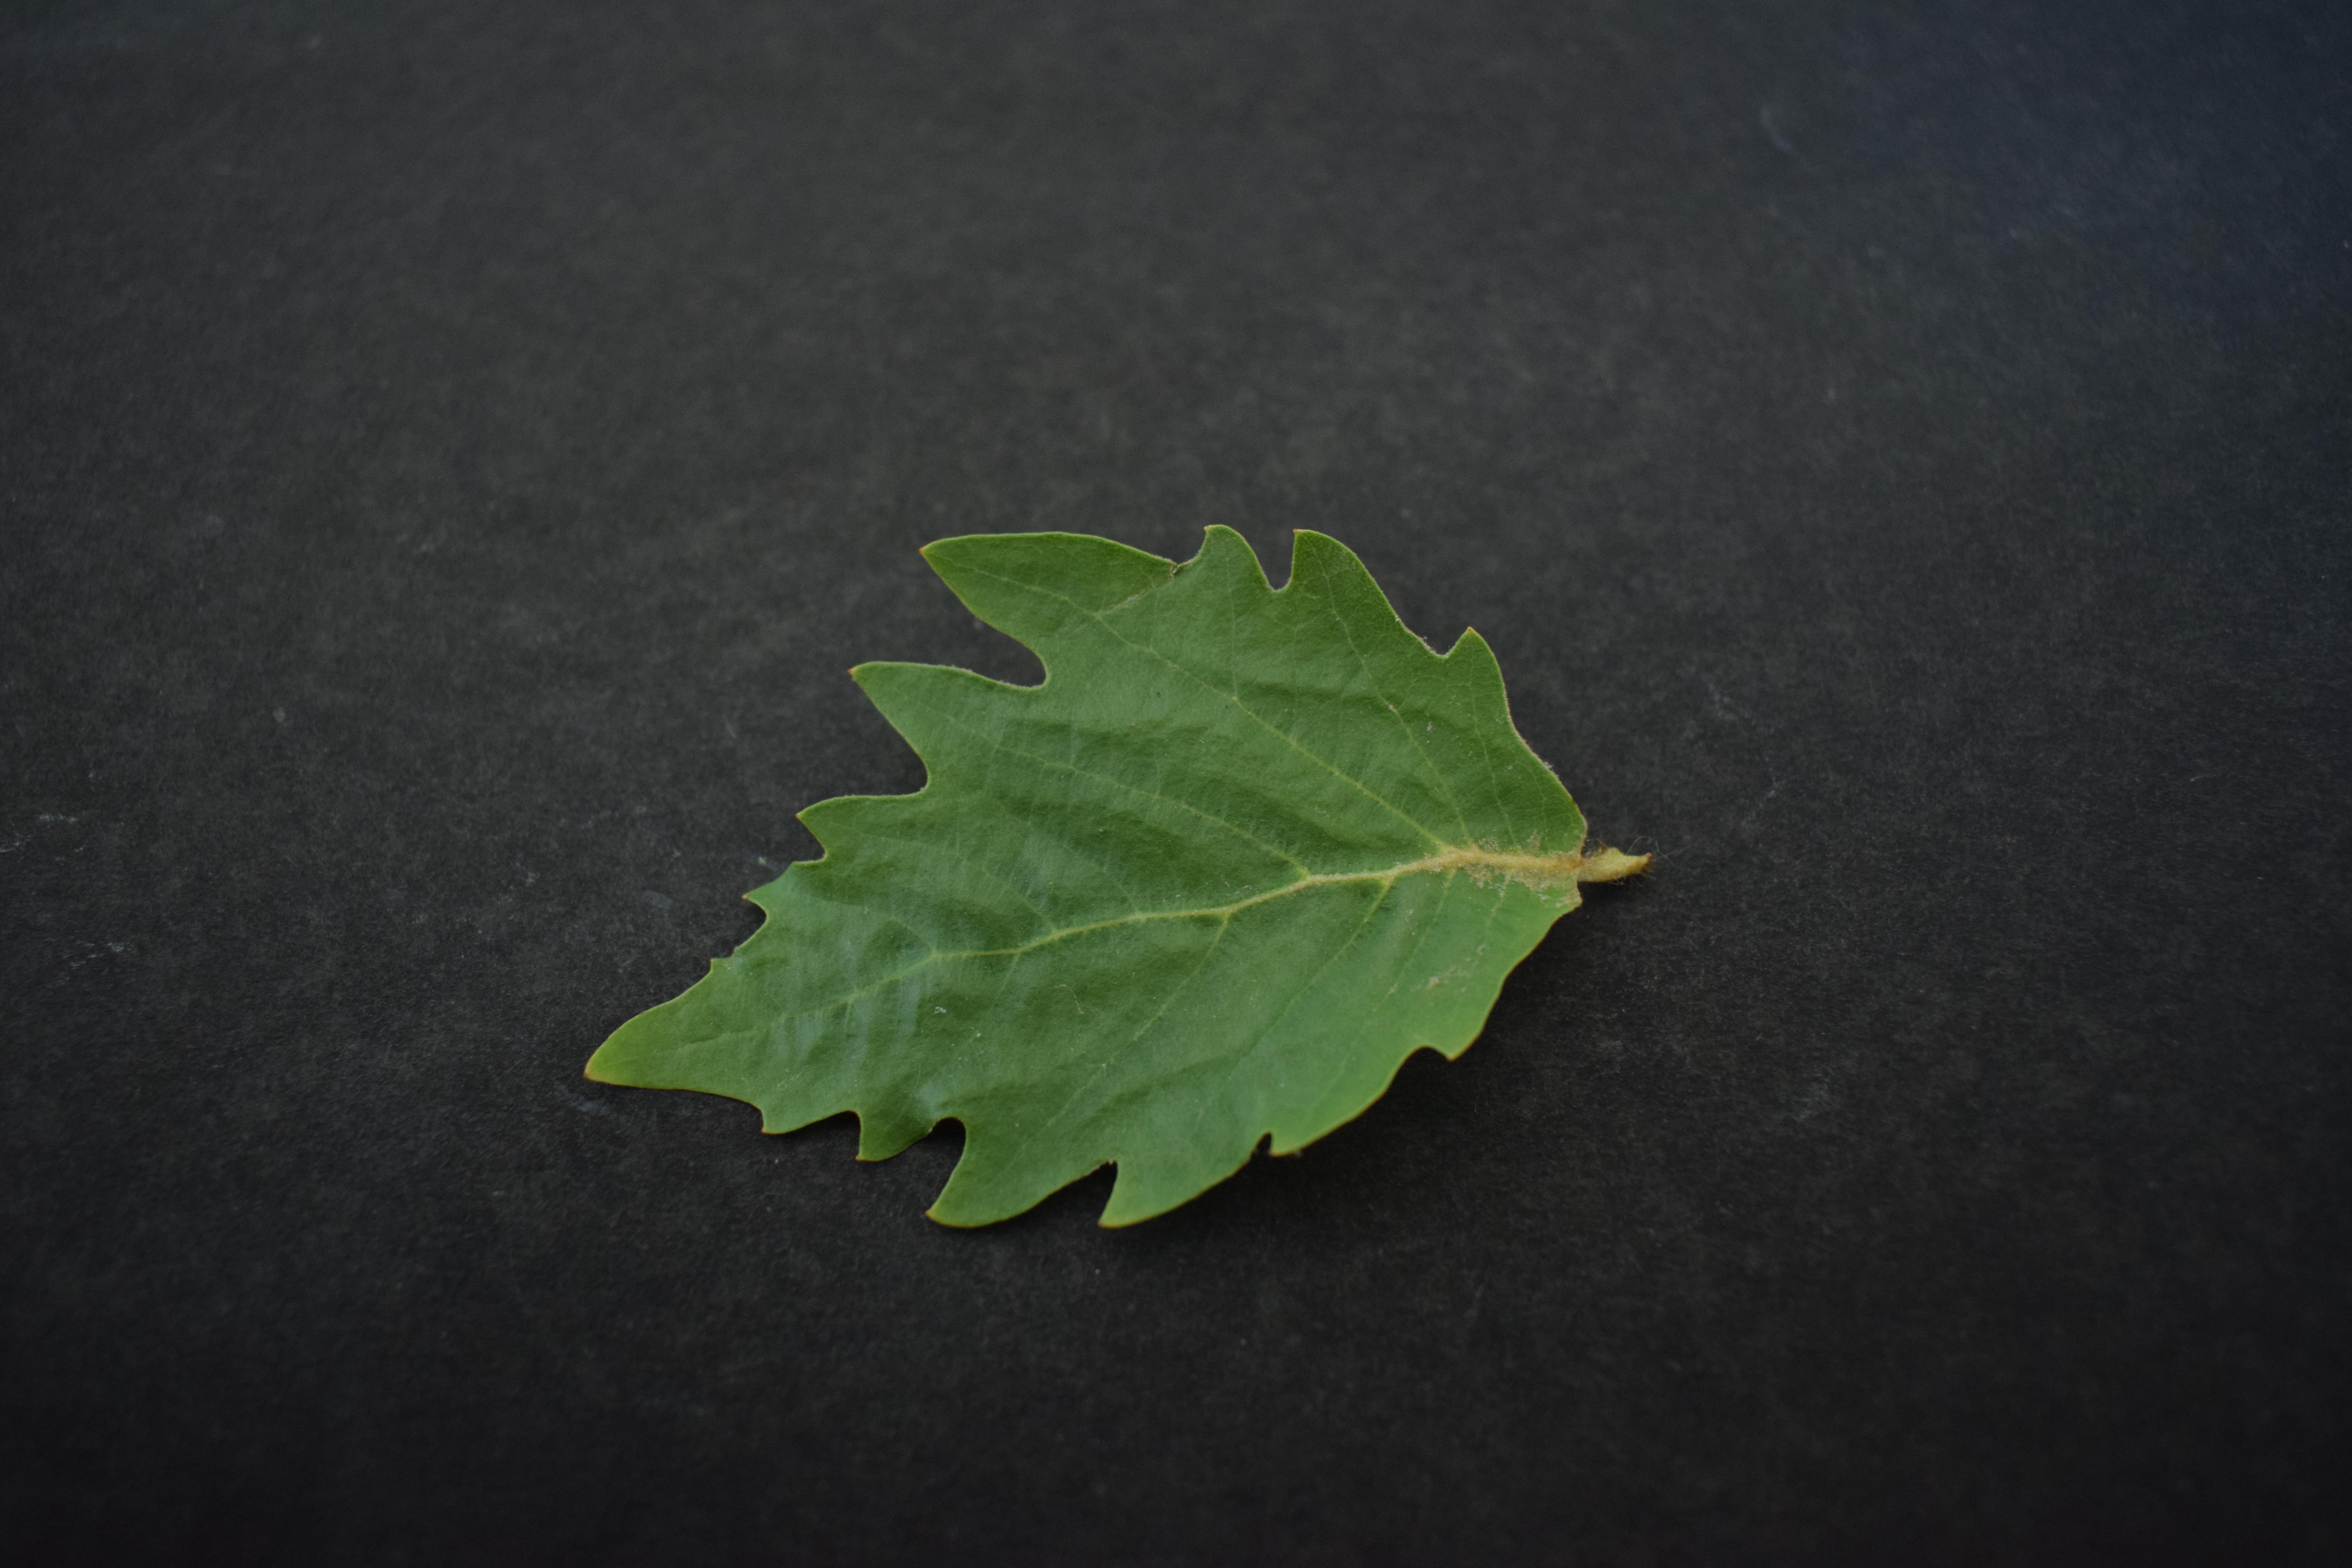
Plant species: Chinar